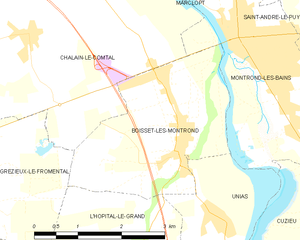
Boisset-lès-Montrond est une commune française située dans le département de la Loire, en région Auvergne-Rhône-Alpes, et faisant partie de Loire Forez Agglomération.